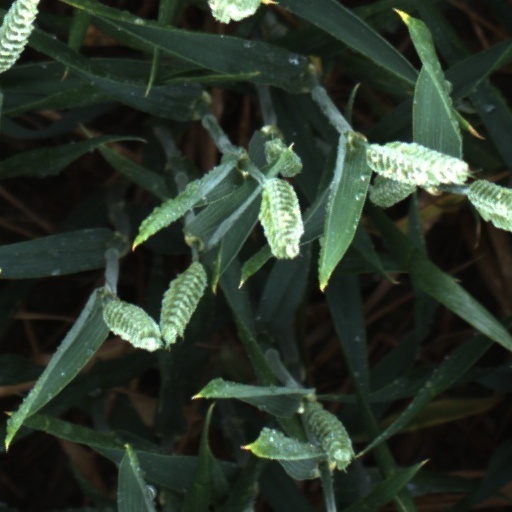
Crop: wheat